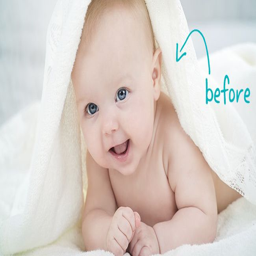
# skills every new mom and dad should master before bringing up # baby